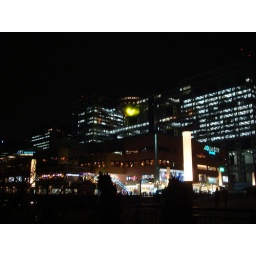
Fuji TV building in Odaiba at night in the spring. the green there under the globe changes colors.